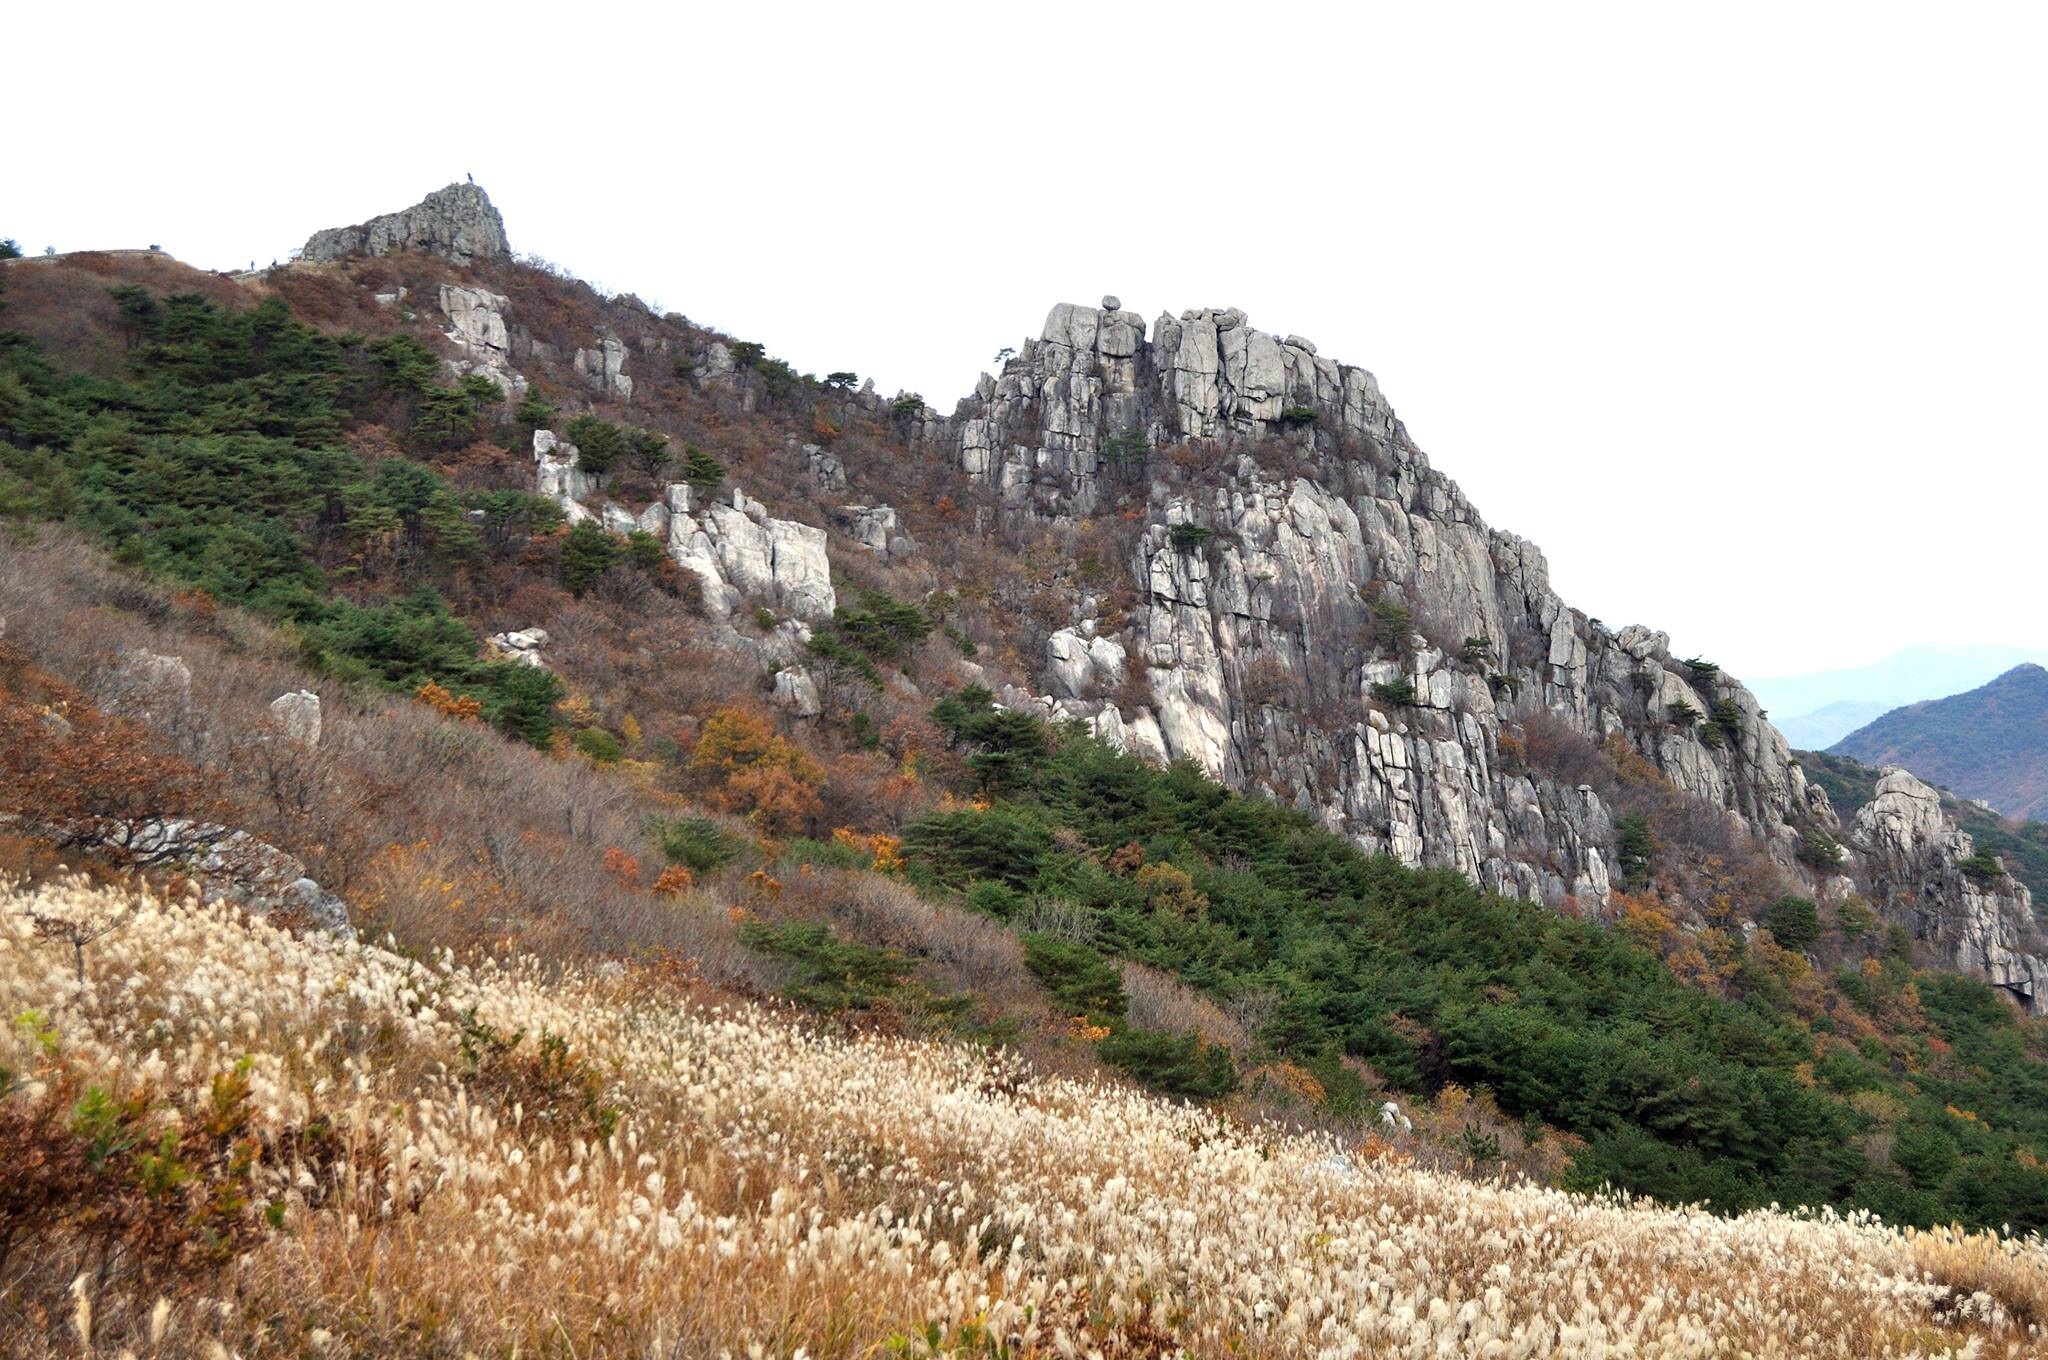
mountain, wood, trail, valley, mountain range, panorama, cliff, green, autumn, yellow, terrain, ridge, geology, badlands, plateau, wadi, landform, mountain pass, greenness, mountainous landforms, geological phenomenon, geumjung mt